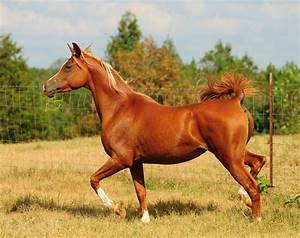
Label: horse